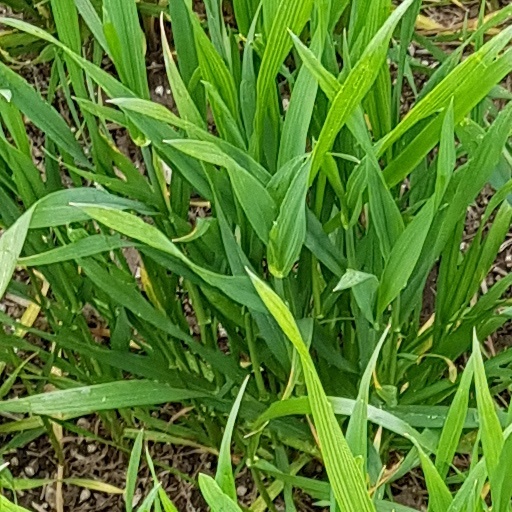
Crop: wheat